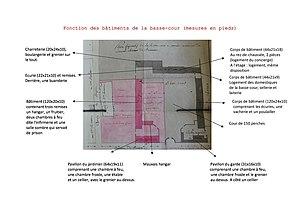
Fonction des bâtiments de la basse-cour du château de Tresneau sur un plan de 1797
Le château de Tresneau est un château situé sur la grande route de Paris au Mans, à vingt-deux lieues de Paris, dans la paroisse de Thimert et Ardelles, généralité d'Alençon. Le fief dépend à l'origine de la baronnie de Châteauneuf-en-Thymerais. Le manoir de Tresneau, attesté depuis le XVIᵉ siècle, est transformé ultérieurement en château puis vendu comme bien national à la Révolution Française avant d'être détruit au début du XIXᵉ siècle. Aujourd'hui, seuls une partie des fossés et quelques reliquats de murs attestent de l'emplacement du château disparu.